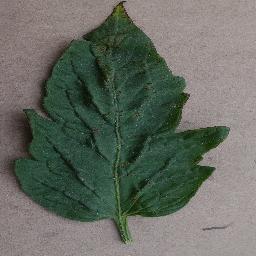
Label: Tomato___Bacterial_spot